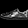
Label: Sneaker